Mitsuo Kurotsuchi

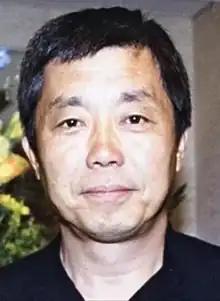
Kurotsuchi in 1999

Born in Kumamoto, after graduating from the Faculty of Law at Rikkyo University, Kurotsuchi started his career as an assistant director at Kinoshita Keisuke Productions and later worked for two years as a freelance scriptwriter, making his debut as a TV scriptwriter in 1978 with "Comet-san", broadcast on TBS Television. He made his film debut in 1989 with "Music Box". For about a decade, he had a close professional association both as screenwriter and director with actor Tsuyoshi Nagabuchi, but their collaboration ended in 1999 over artistic disagreements on the set of the film "Eiji". In 2005 he was awarded best director at the Japanese Movie Critics Awards for "The Samurai I Loved". He died of multiple organ failure on 25 March 2023, at the age of 76.